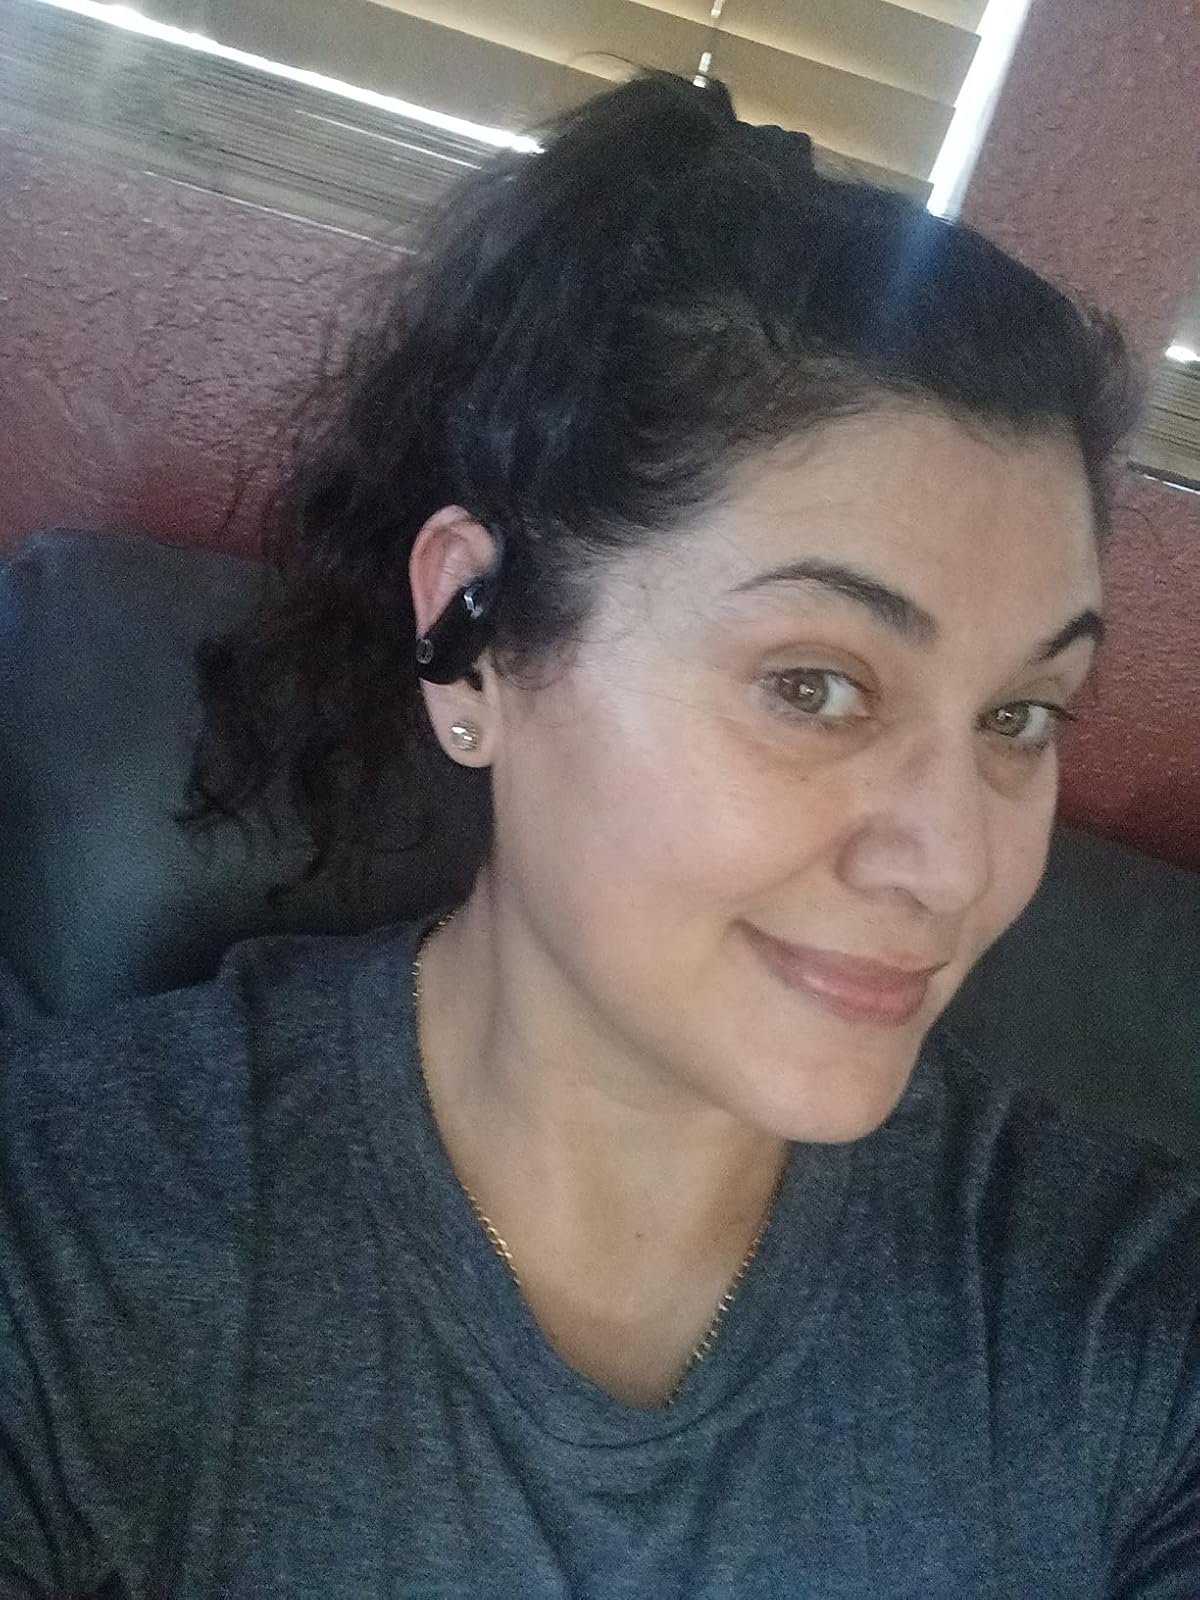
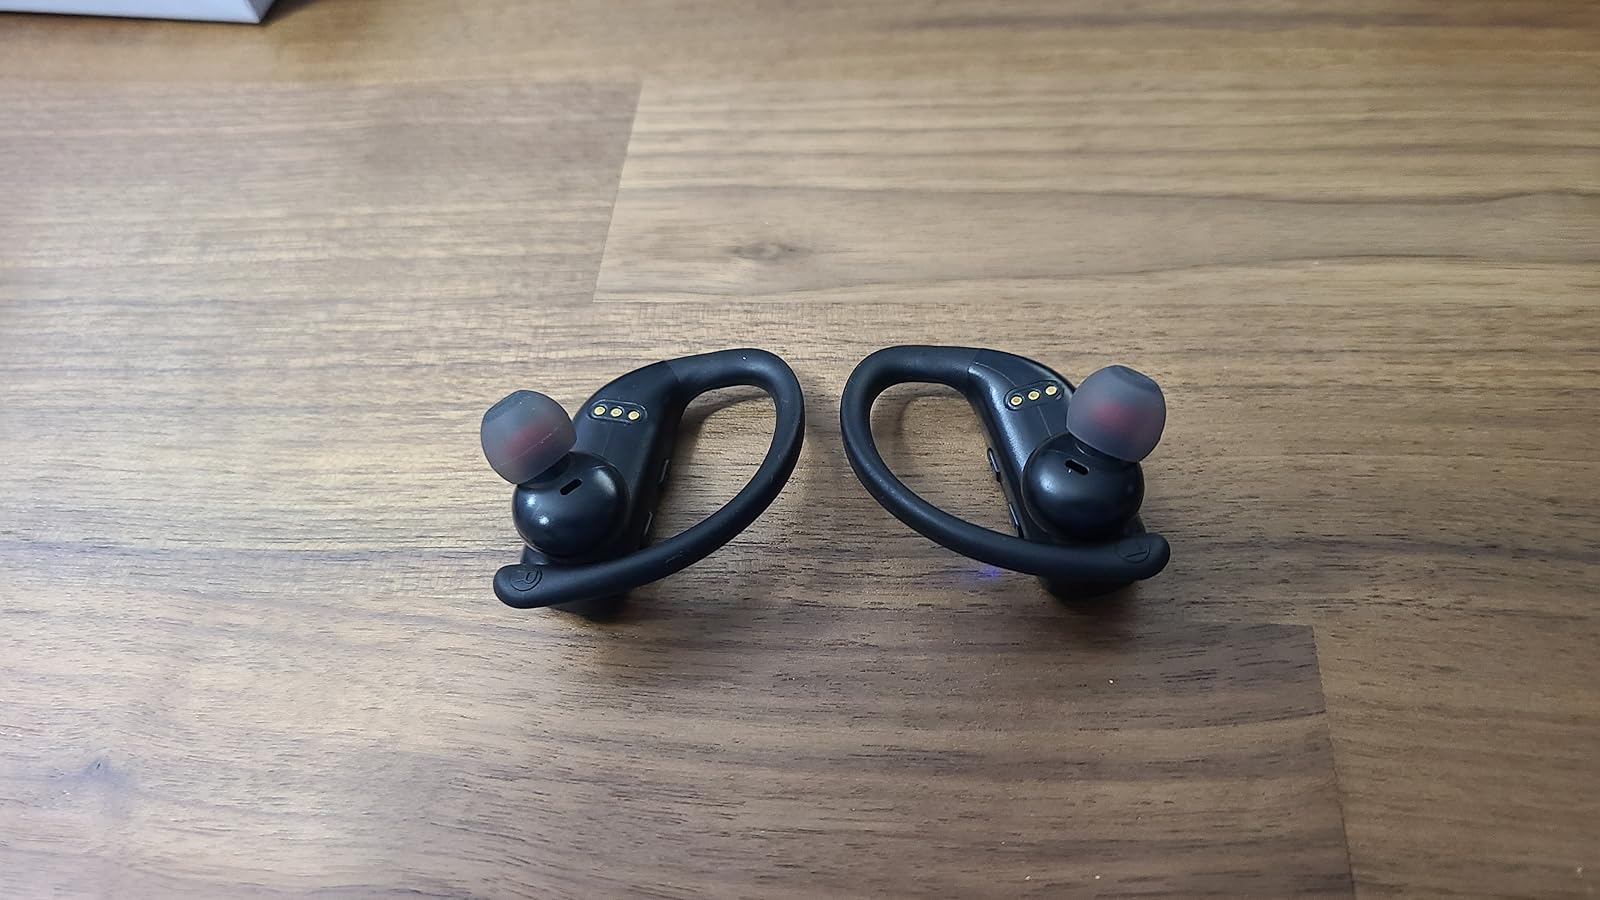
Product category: earbuds
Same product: no